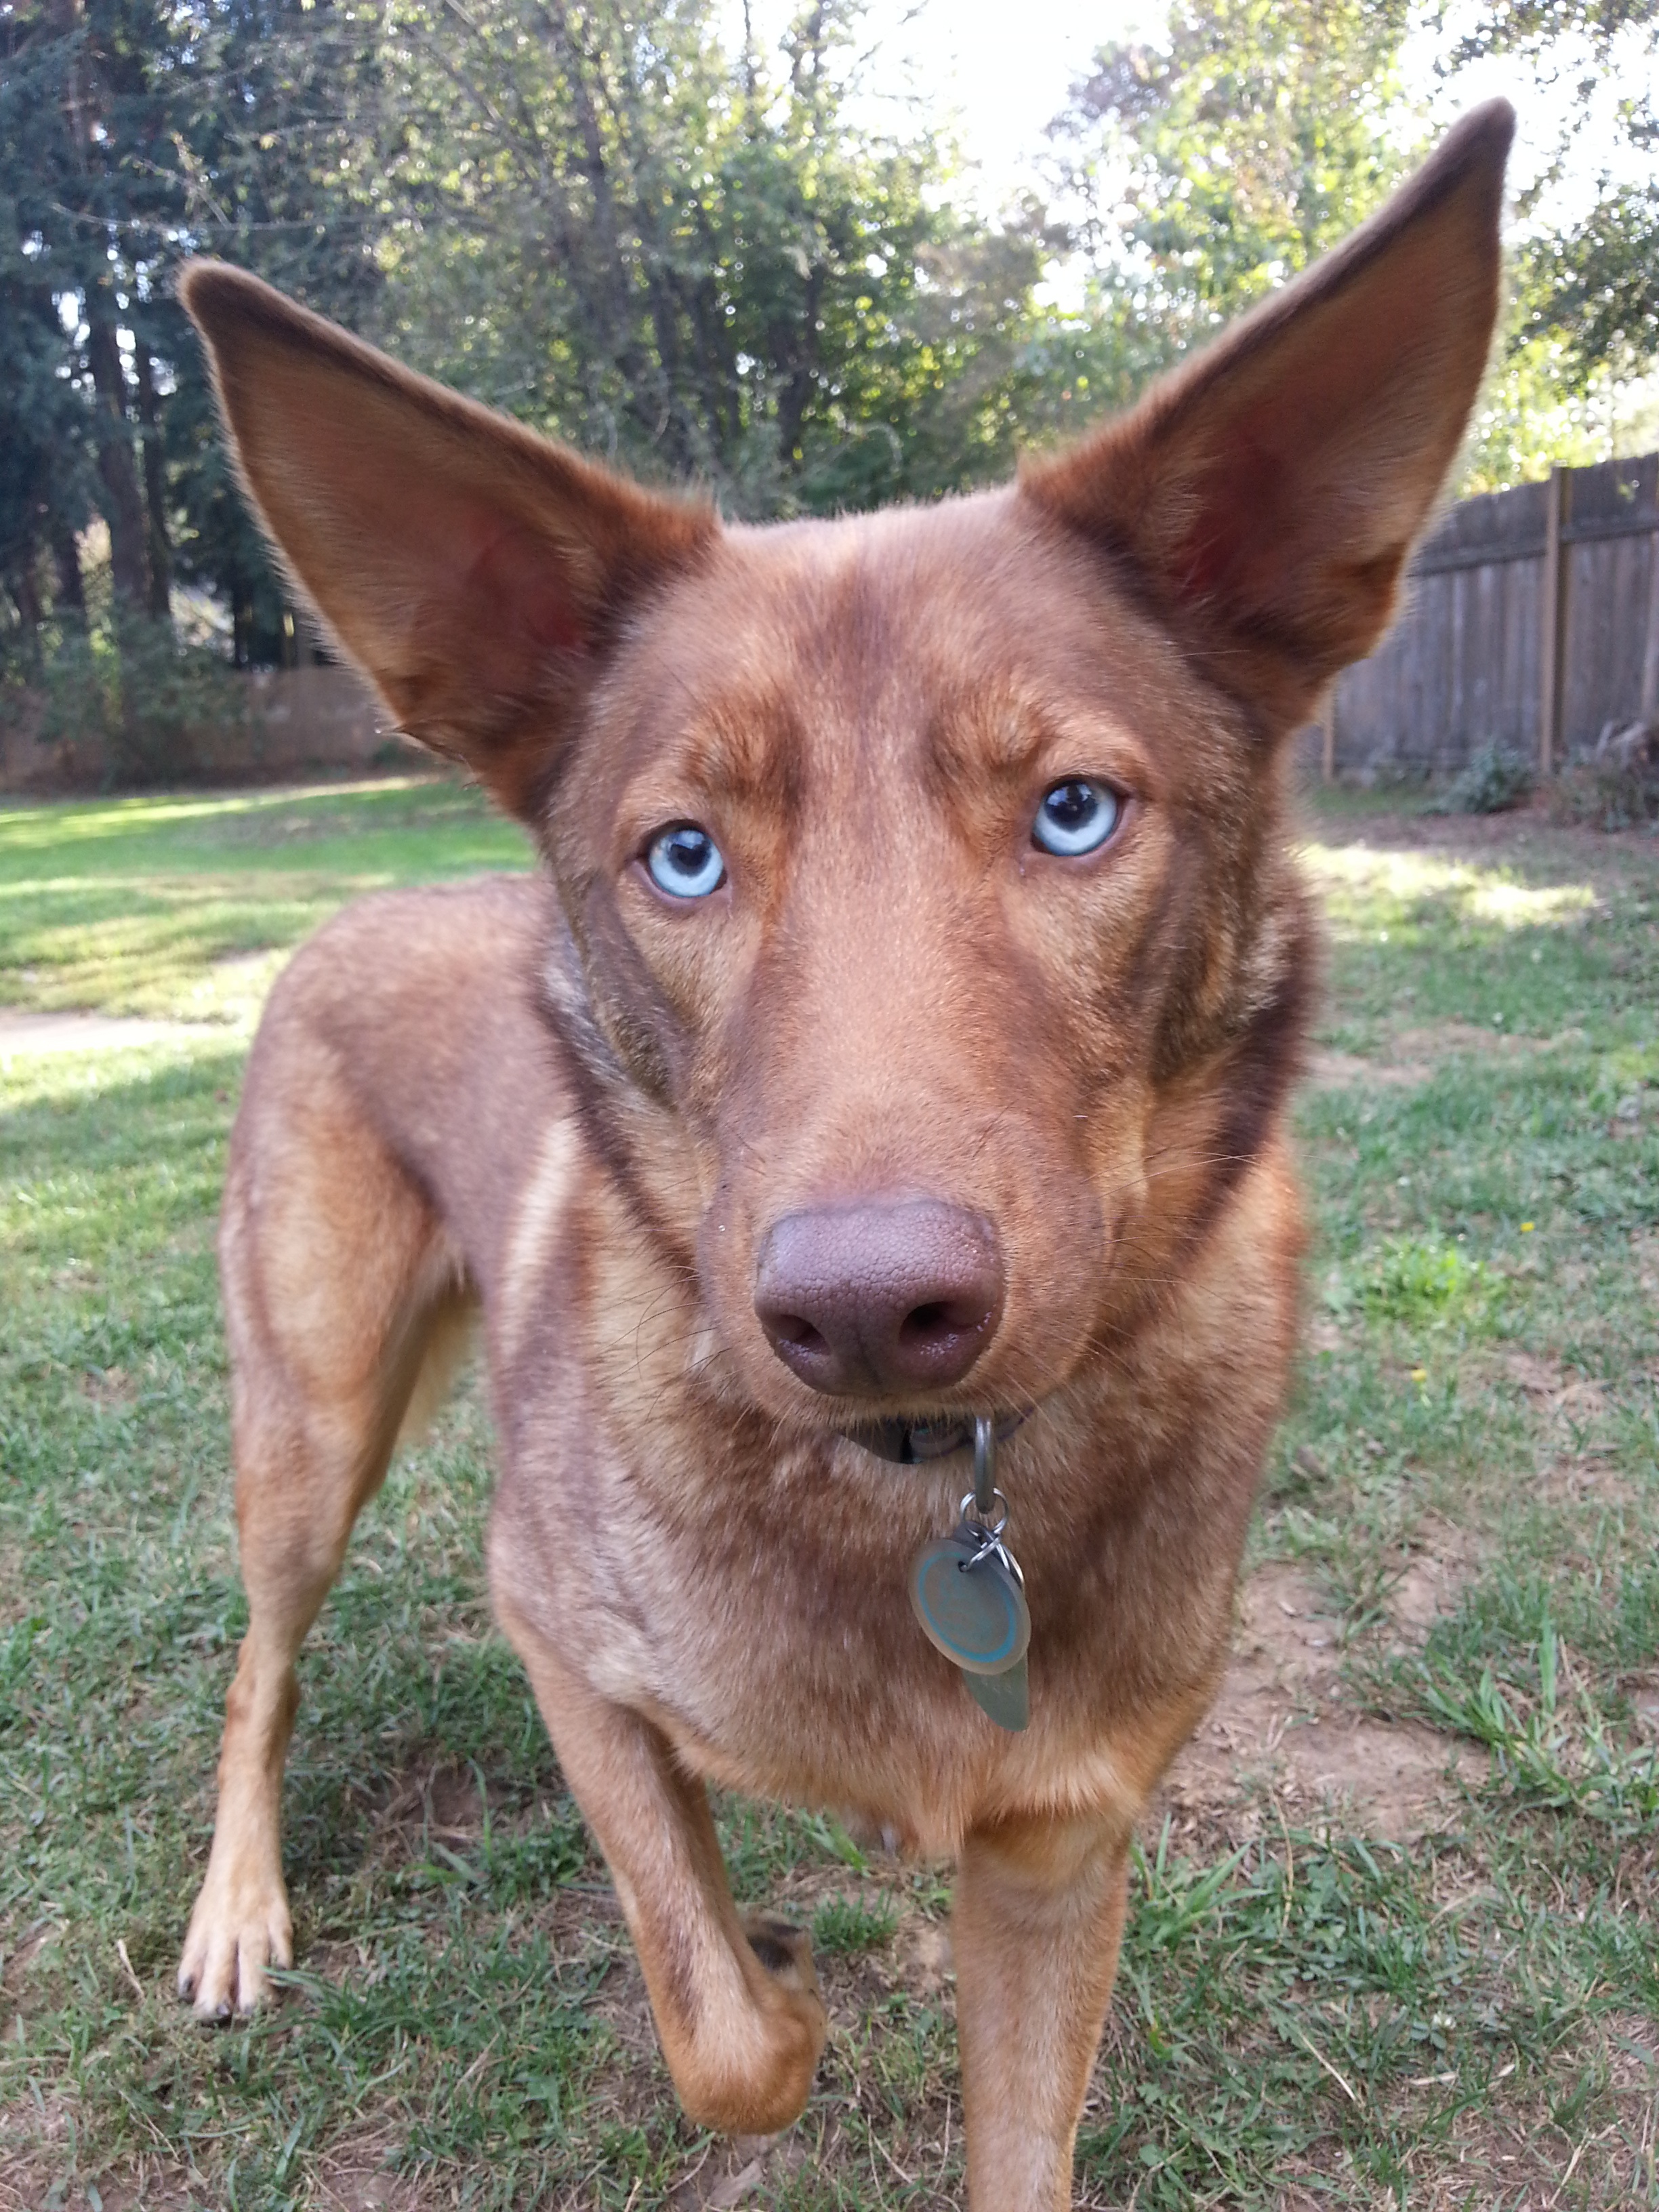
dog, mammal, vertebrate, dog breed, jed, belgian shepherd, belgian shepherd malinois, australian cattle dog, dingo, street dog, dog like mammal, saarloos wolfdog, wolfdog, carnivoran, dog breed group, finnish spitz, pariah dog, german shepherd dog, dhole, tervuren, carolina dog, american indian dog, age 3 years, australian kelpie, formosan mountain dog, australian stumpy tail cattle dog